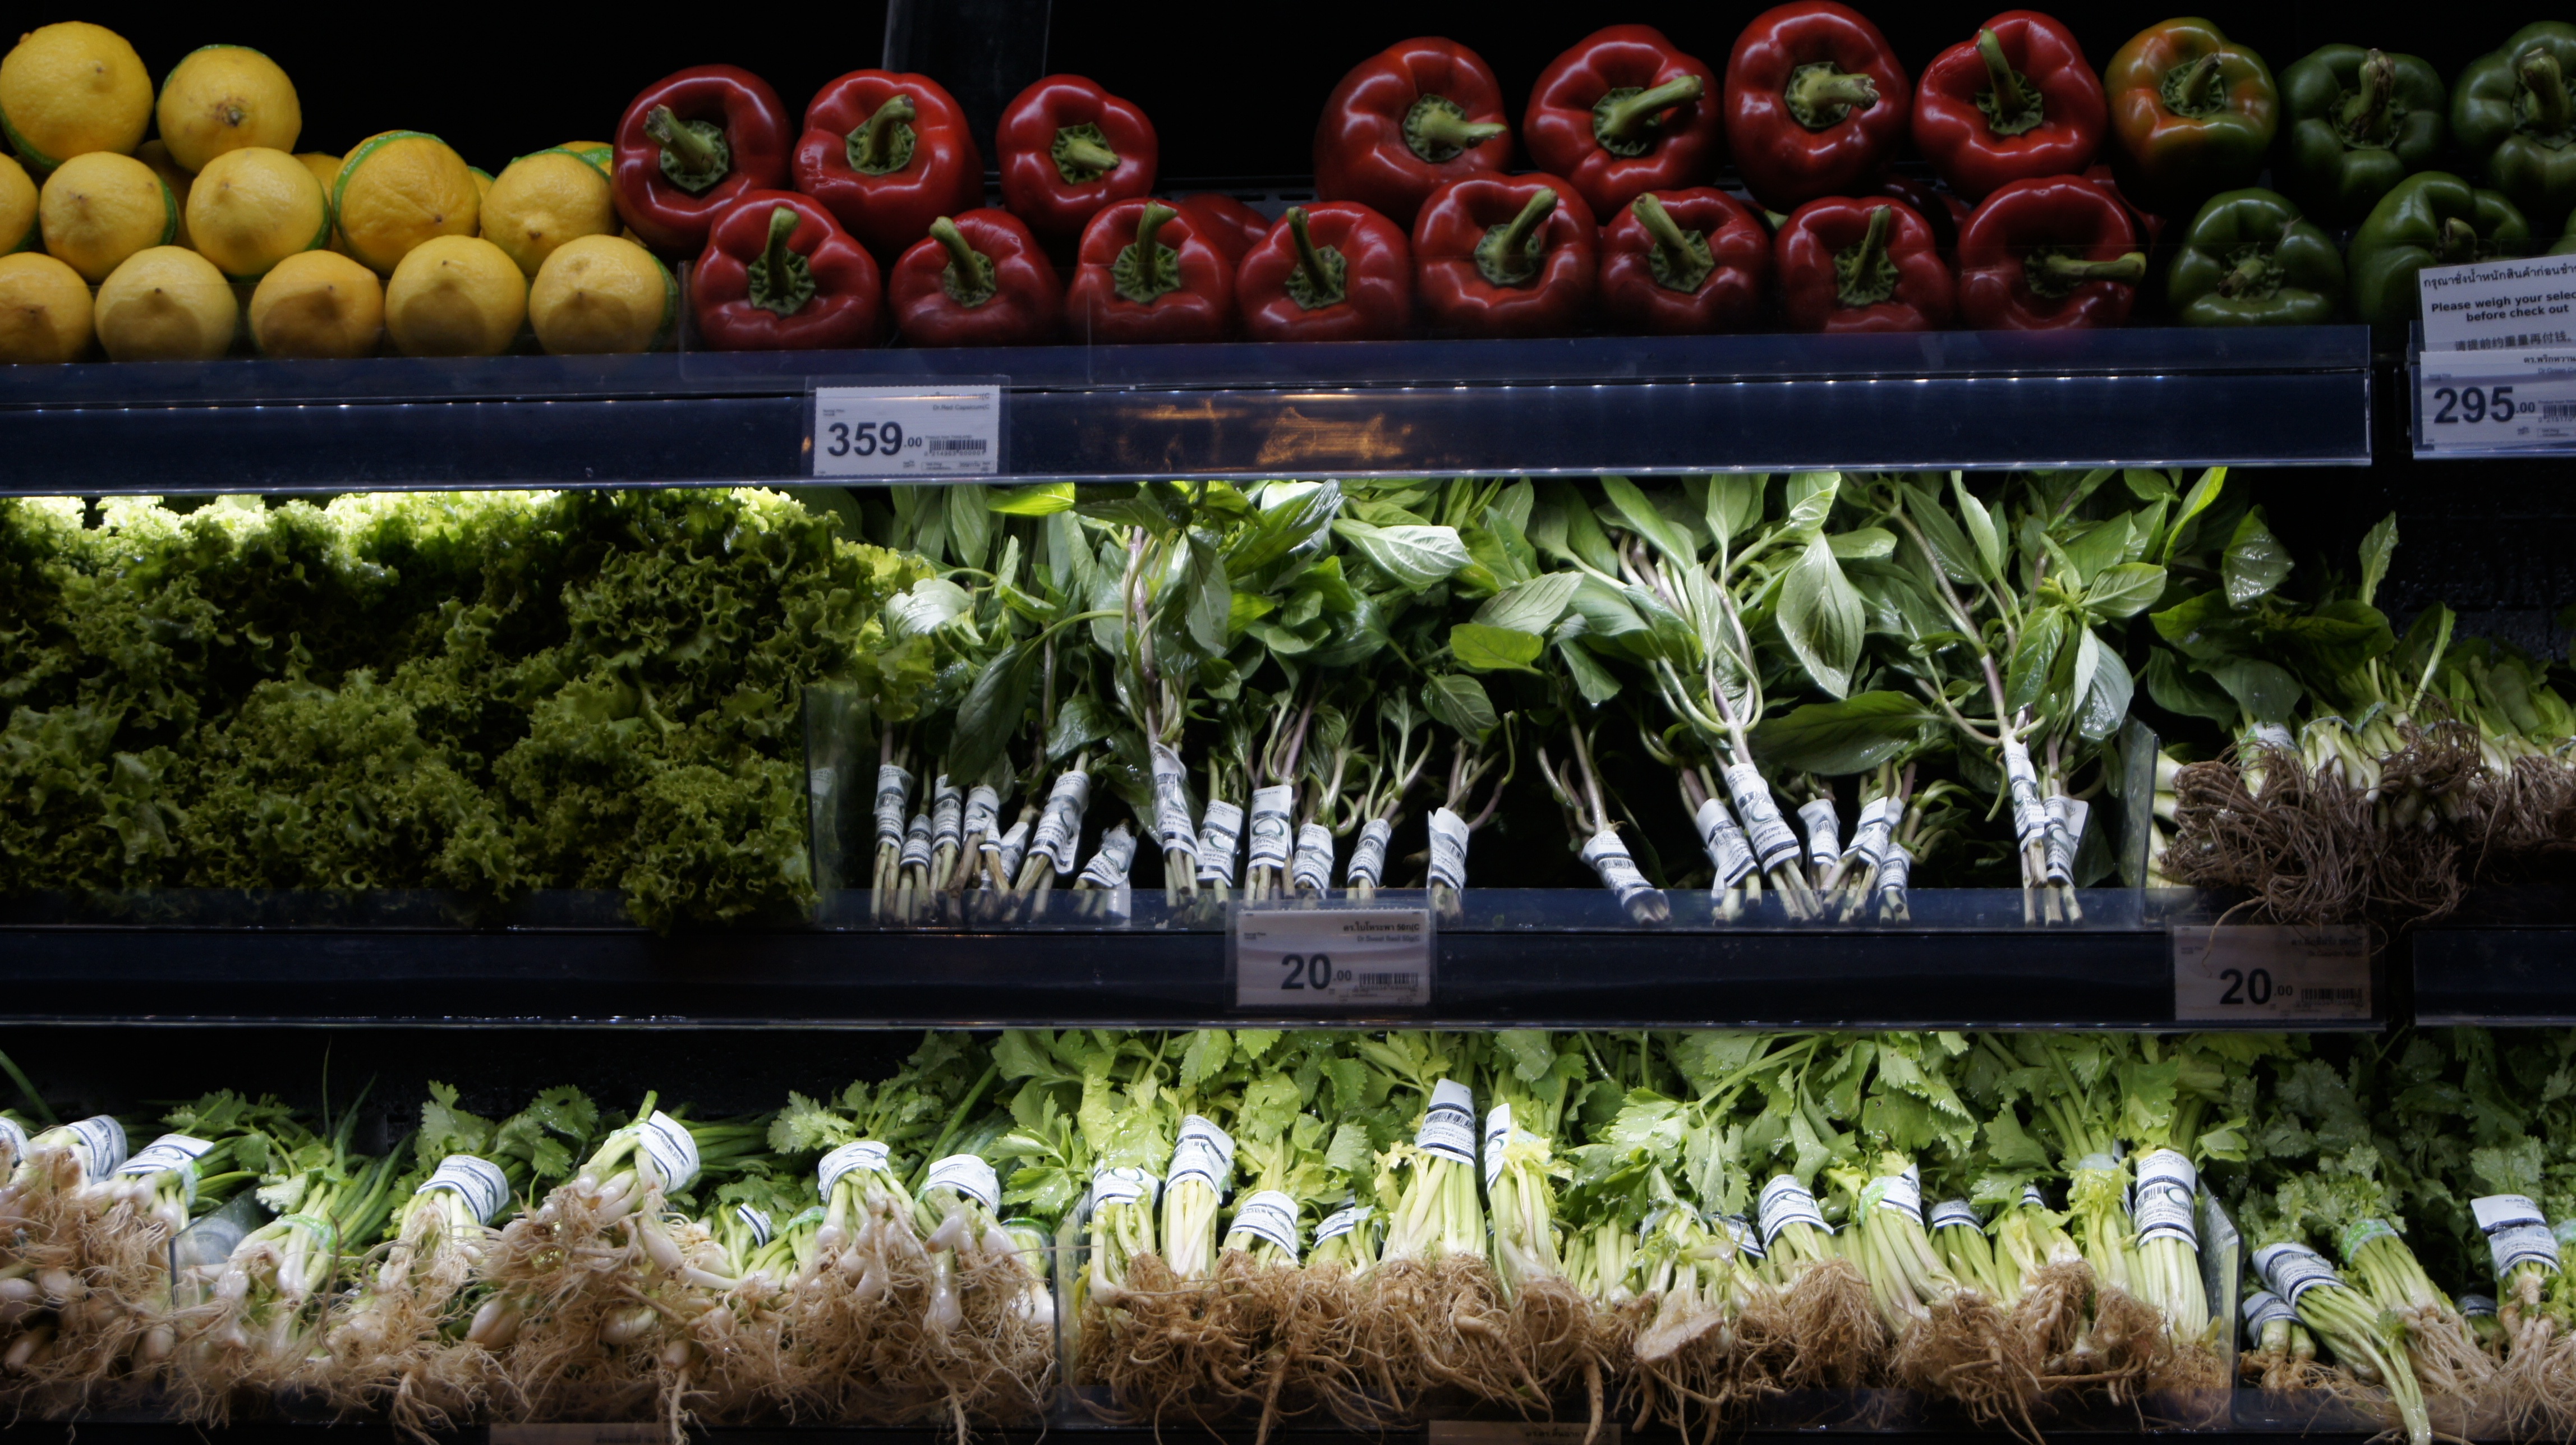
plant, farm, flower, food, green, produce, market, botany, agriculture, garden, flora, delicious, health, vegetables, floristry, flowering plant, eco friendly